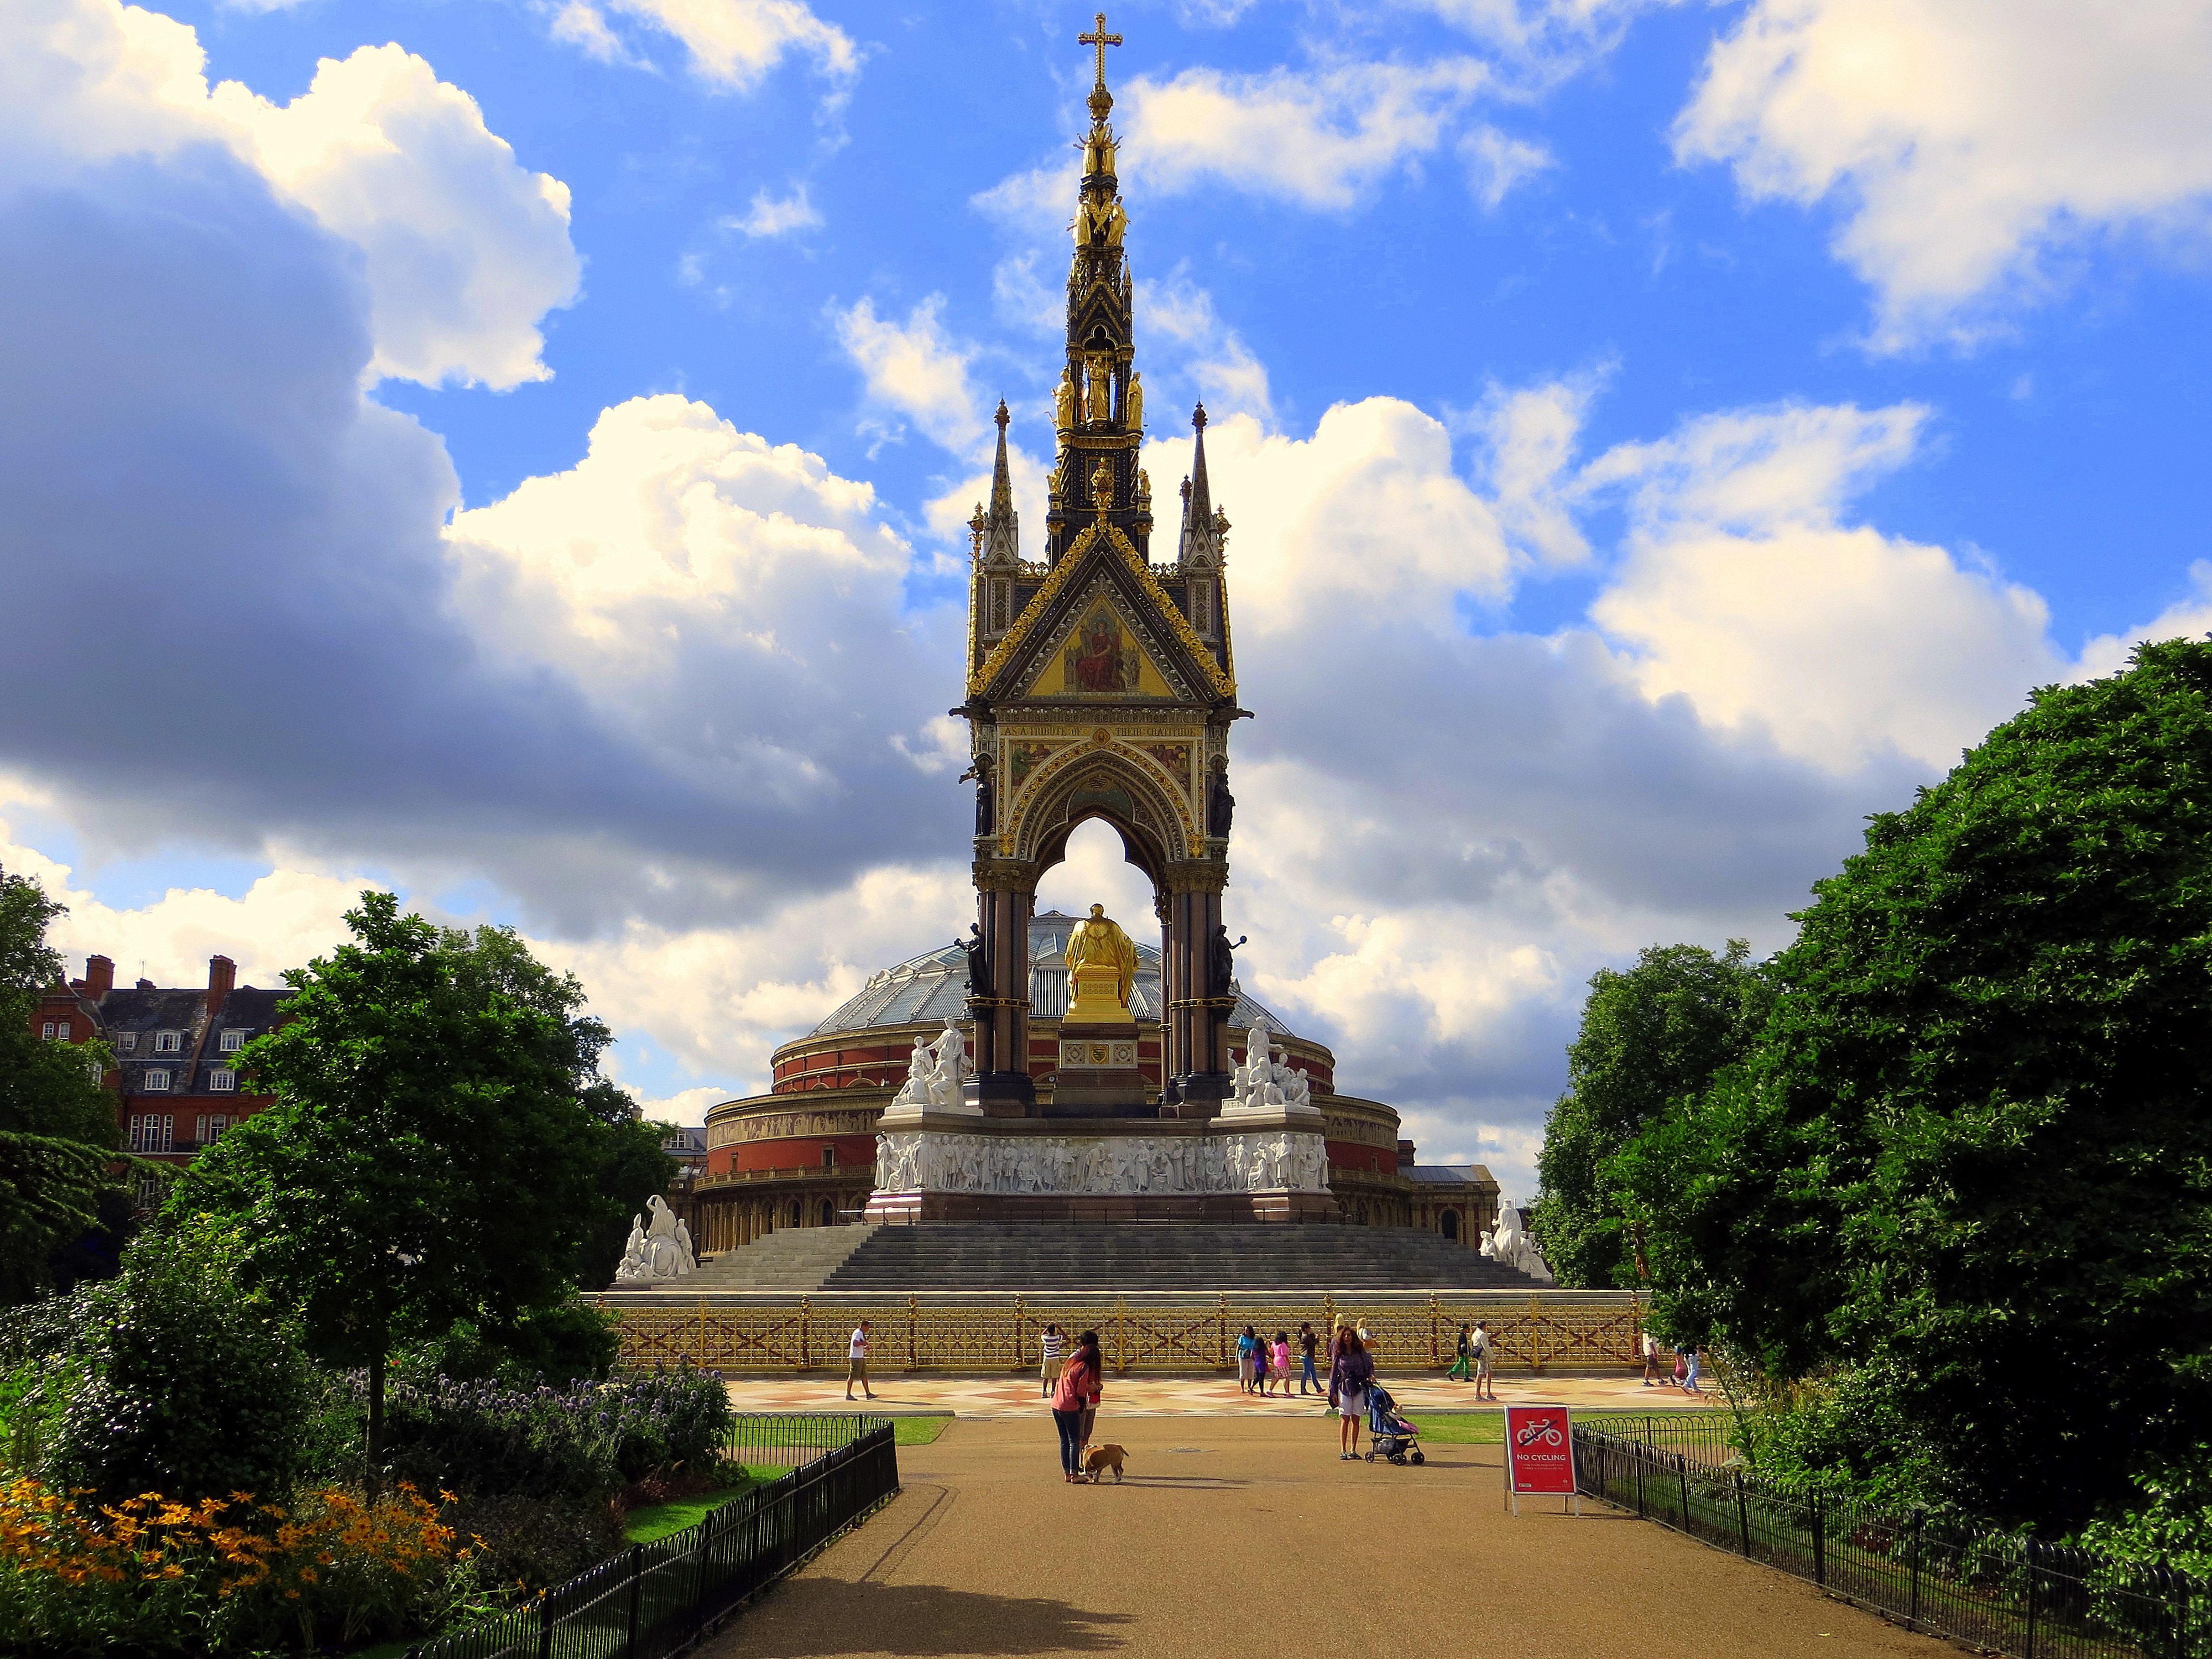
architecture, city, urban, monument, cityscape, tourist, travel, europe, statue, tower, hall, landmark, attraction, place of worship, uk, england, london, memorial, classical, temple, british, history, european, famous, english, britain, united, kingdom, albert, royal, kensington, victorian, wat, prince